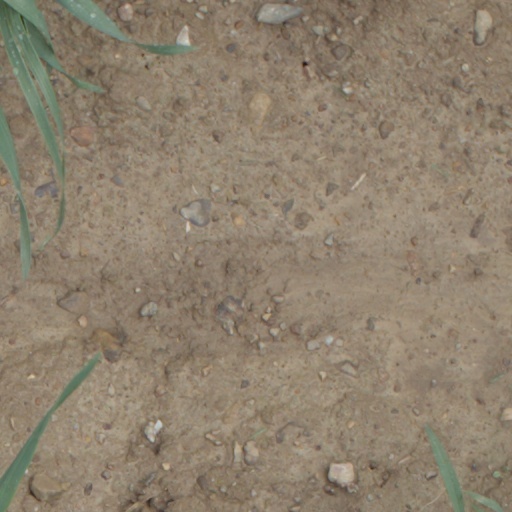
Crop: wheat